Singapore University of Social Sciences

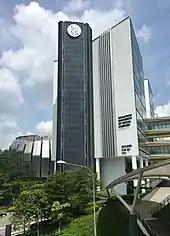
SUSS Richard K.M. Eu Block C

The campus is on rented premises from SIM located at Clementi Road. SUSS also uses external premises at BCA Academy, Nanyang Academy of Fine Arts, Ong Teng Cheong Labour Leadership Institute, NTUC Centre, Physical Education & Sports Teacher Academy, Republic Polytechnic, Singapore Centre for Chinese Language, Singapore Polytechnic and Singapore Sports Hub to conduct lessons.